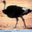
Label: bird